Arcade Paradise

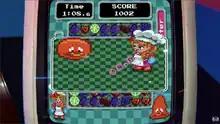
"Arcade Paradise" is a business simulation game in which the player character both manages an arcade and can play each individual game.

Set in 1993, the player controls Ashley Goldman, whose father, Gerald, is the owner of King Wash laundromat. Ashley is left to run the laundromat while Gerald is away. They discover arcade games in the back room, and realizes these machines could bring in more money than the laundromat itself. As Gerald does not approve or believe in this potential, Ashley sets out to prove him wrong by building out the arcade space in secret with the help of their sister Lesley and others. As the popularity of King Wash increases, Ashley purchases additional arcade machines, eventually converting the laundromat into a full arcade.